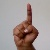
The image shows a hand gesture representing the letter 'D' in Indian Sign Language.